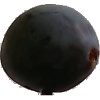
Label: Plum 3